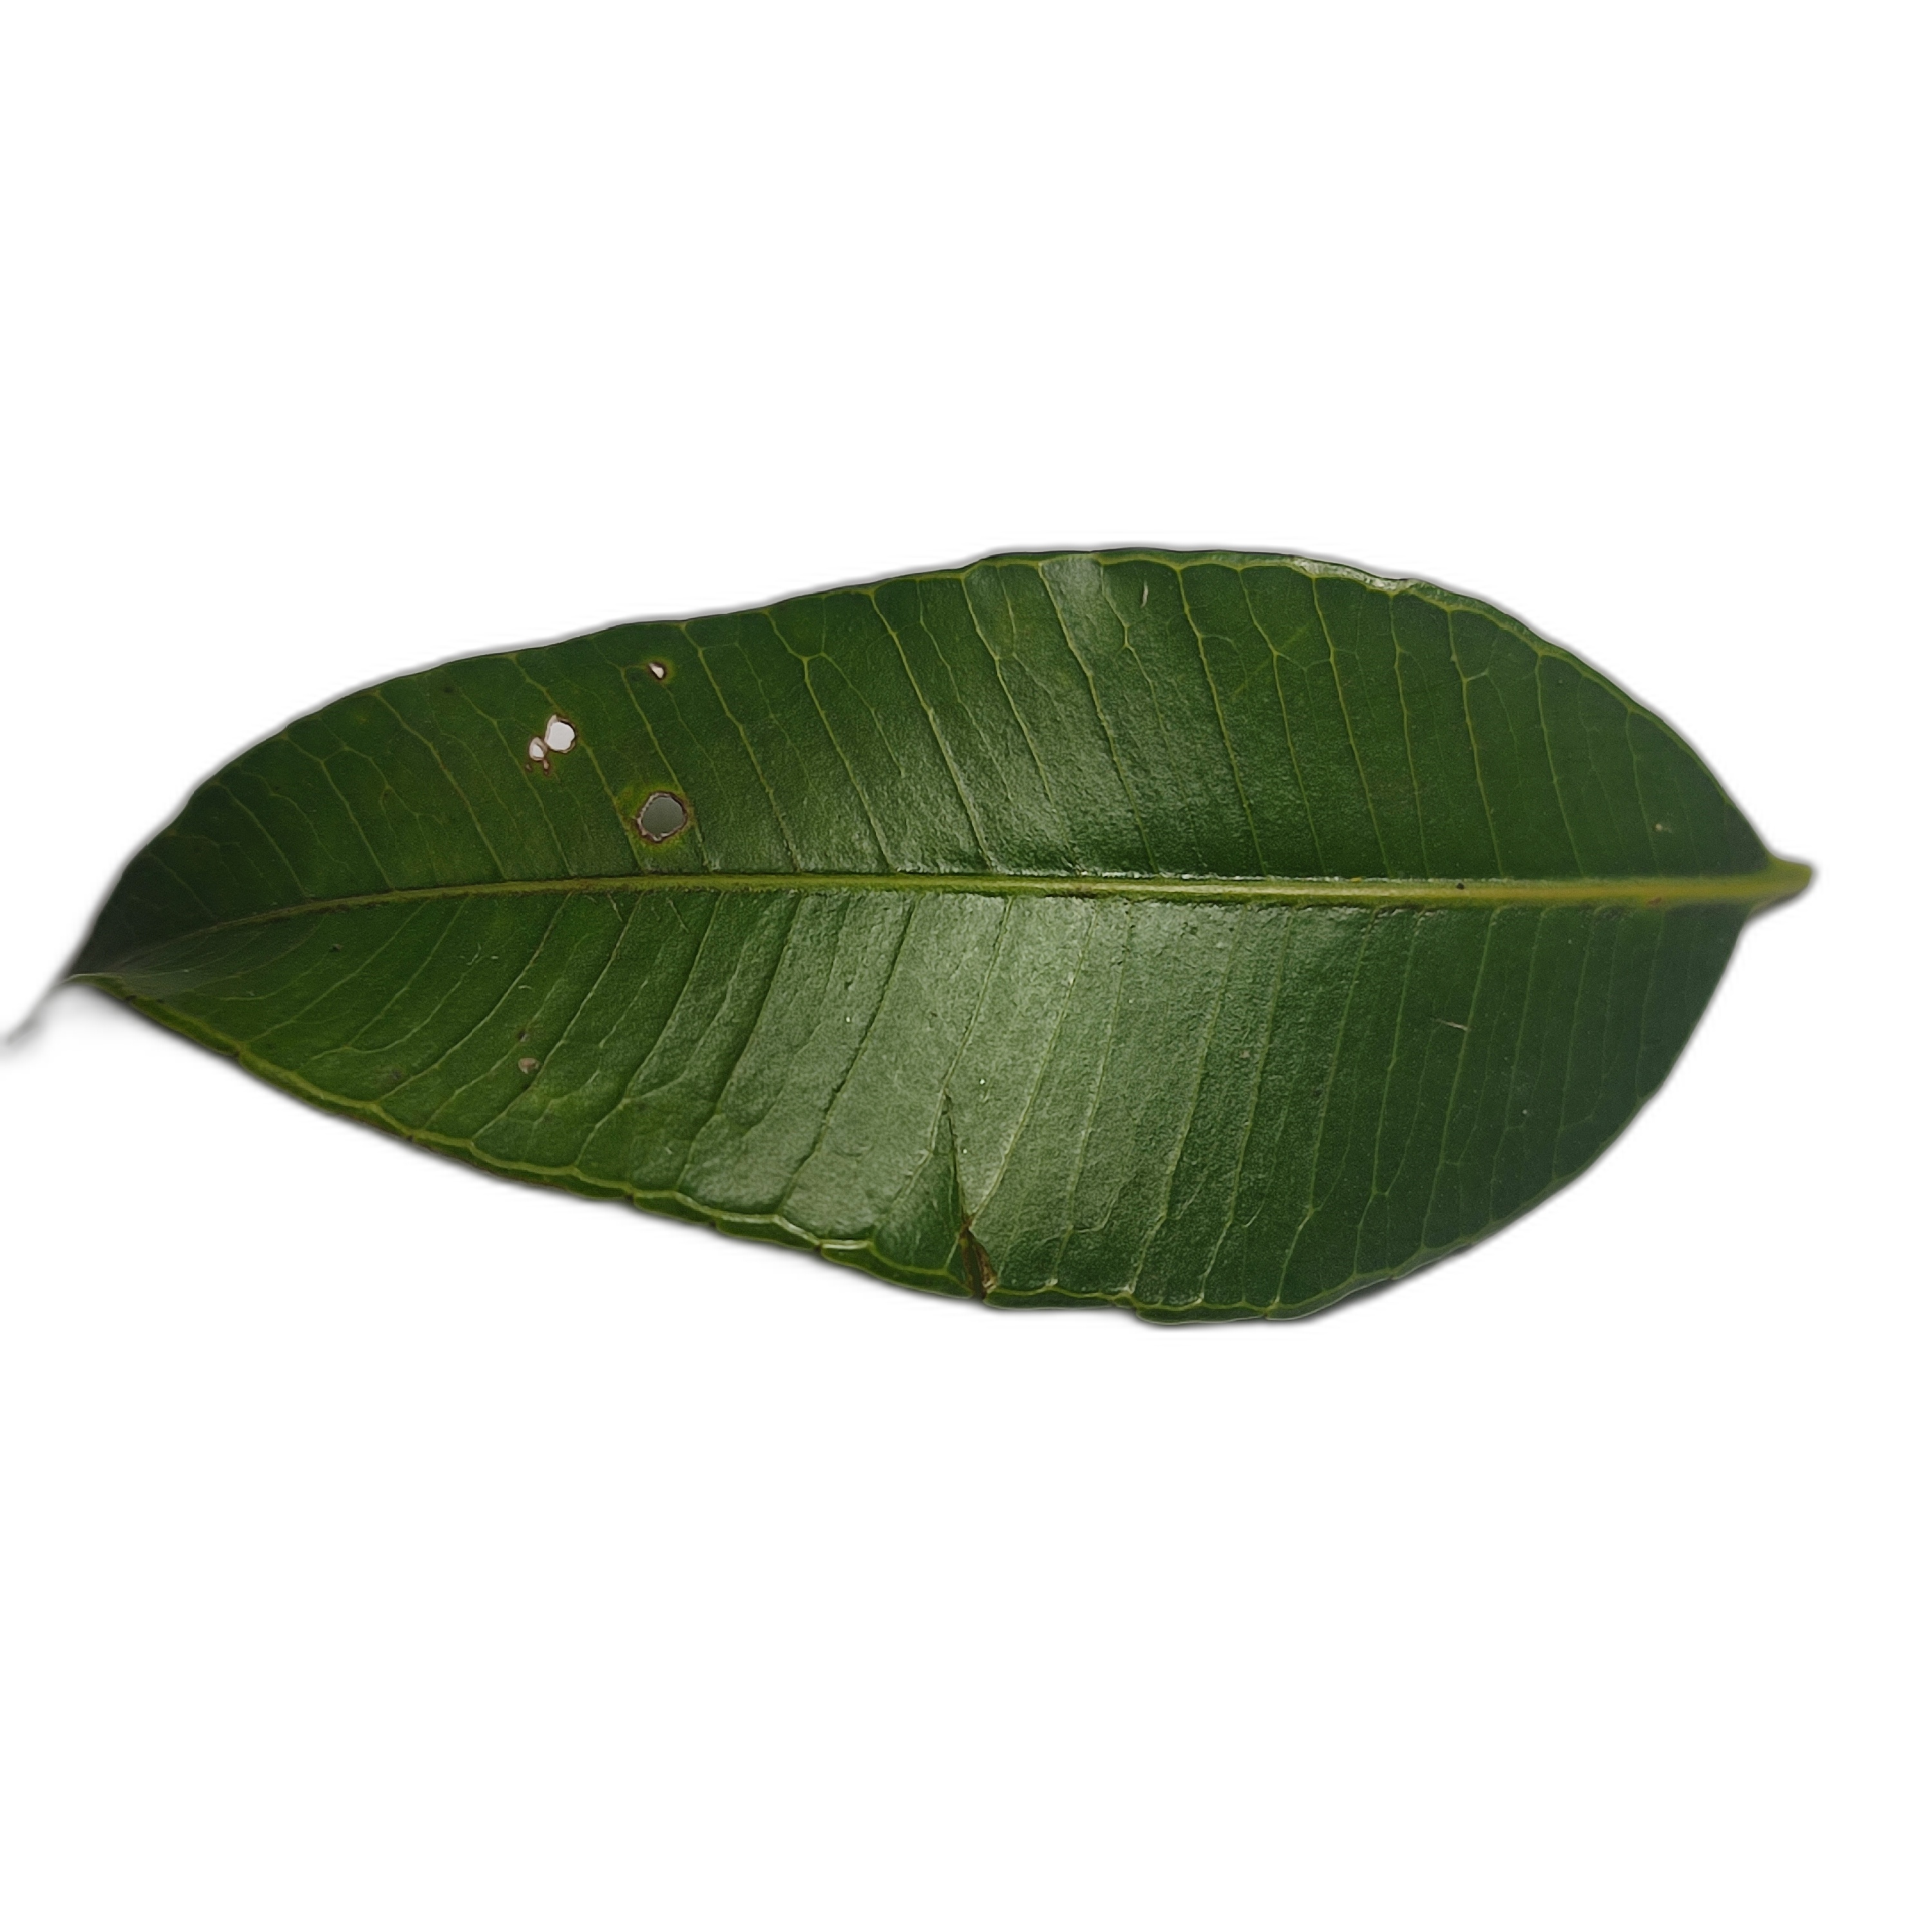
Label: healthy